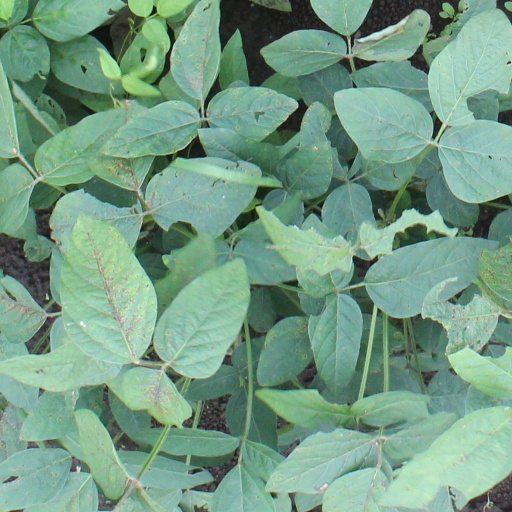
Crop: soybean